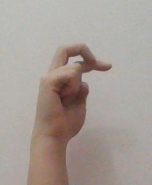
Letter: zay